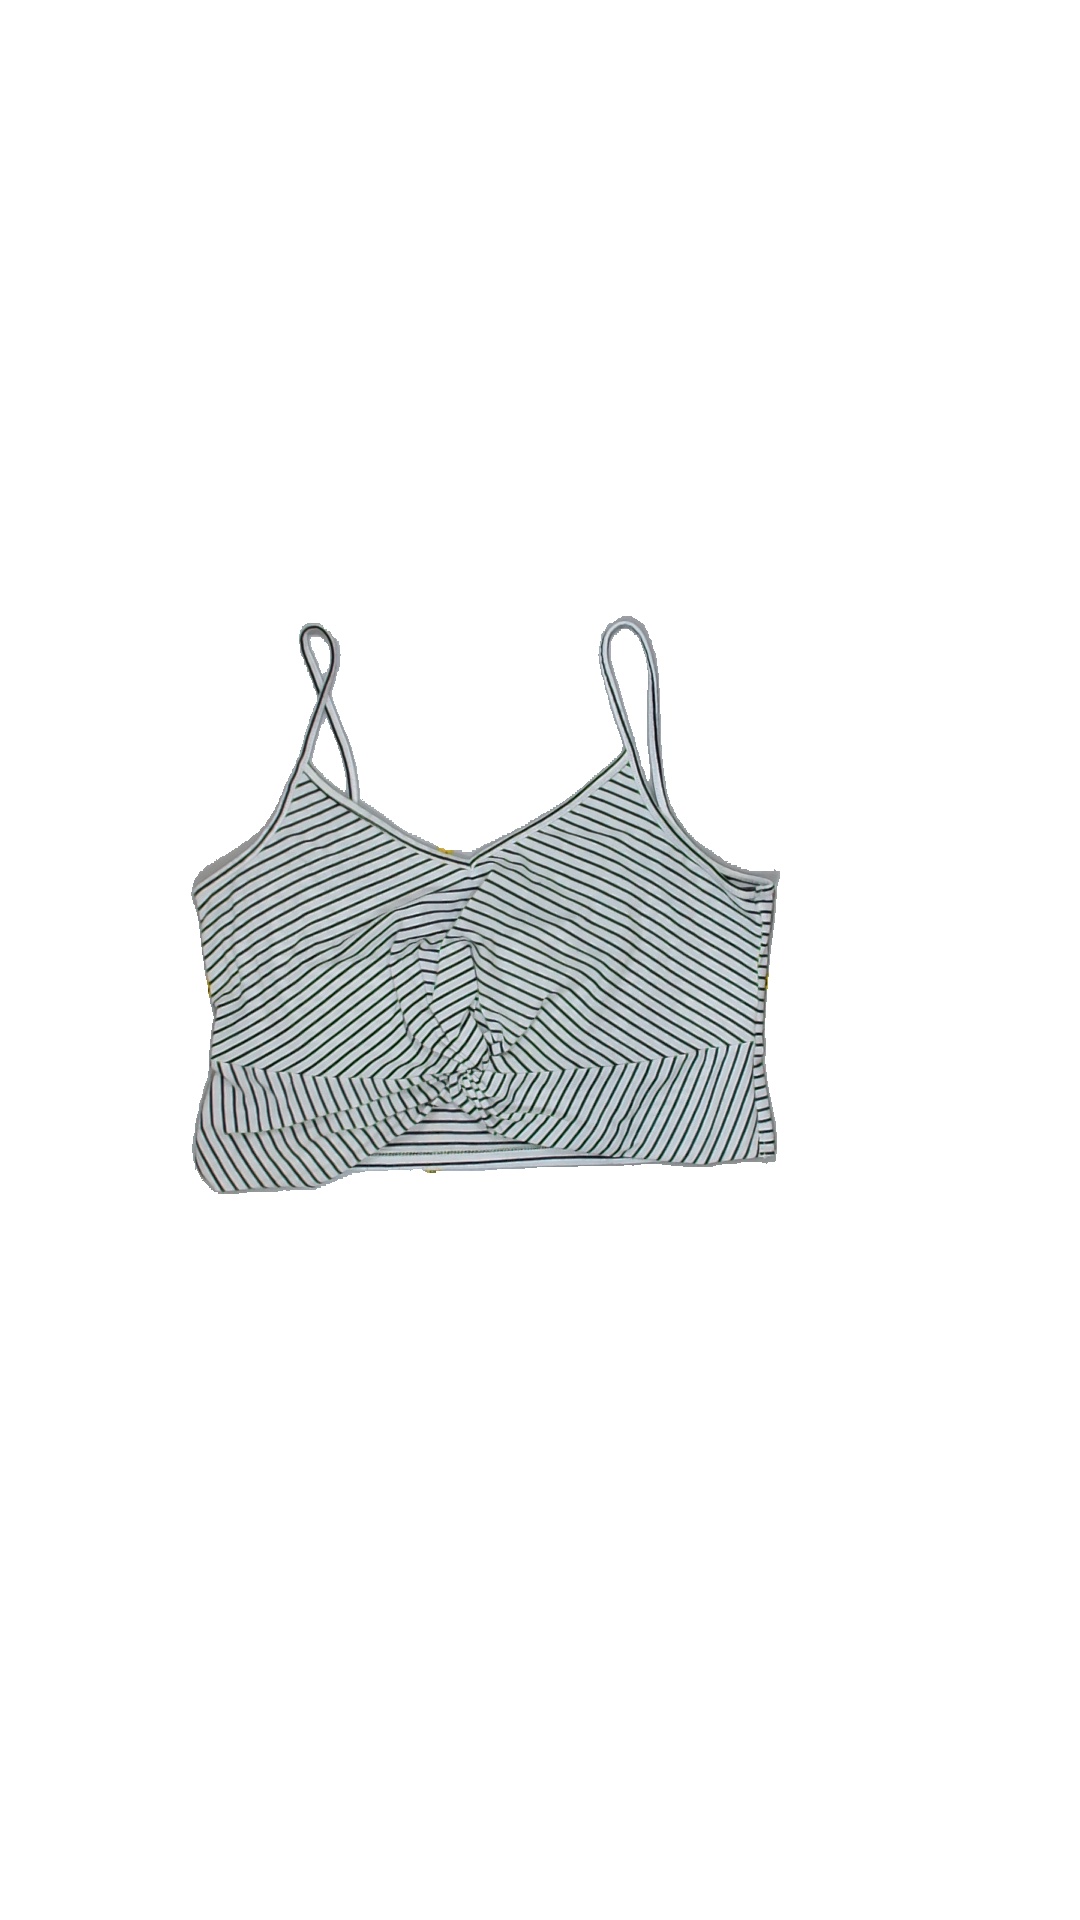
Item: Tank Top (Ladies)
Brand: Primark
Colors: Black, White
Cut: Cropped
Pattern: Striped
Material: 100% Poly
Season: Summer
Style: No trend
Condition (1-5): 3
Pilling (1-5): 4
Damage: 0
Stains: Yes
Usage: Export
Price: <50